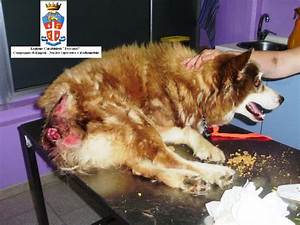
Label: dog